2007 Texas Longhorns football team

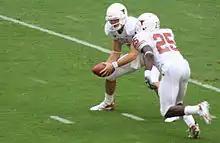
#12 Colt McCoy and #25 Jamaal Charles (2006)

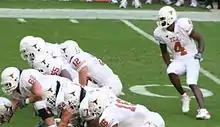
#4 Limas Sweed (2006)

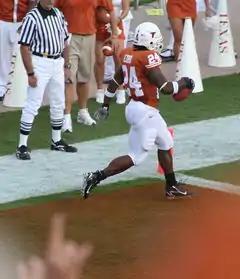
Running back Antwan Cobb backs into the end zone for a touchdown on a 16-yard pass from Colt McCoy.

Longhorns listed on preseason All-American or "All-Conference" teams or on award watch lists: